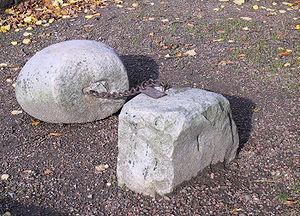
La Route du Patois est une route touristique reliant Houdain à Maisnil-les-Ruitz sur une longueur de 33 km.
Gauchin-Légal est une commune française située dans le département du Pas-de-Calais en région Hauts-de-France.